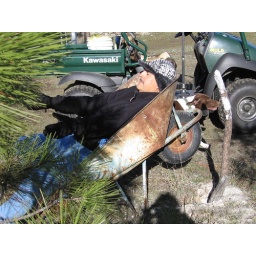
papa in the hill billy lazy boy 2010 Thanksgiving